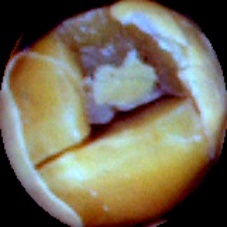
Label: Broken